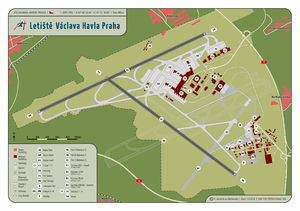
L'aéroport de Prague - Václav Havel, anciennement appelé aéroport de Prague-Ruzyně, est l'aéroport qui dessert la ville tchèque de Prague. Il a pris ce nom le 5 octobre 2012 en hommage à Václav Havel, ancien, et premier, président tchèque décédé en 2011.